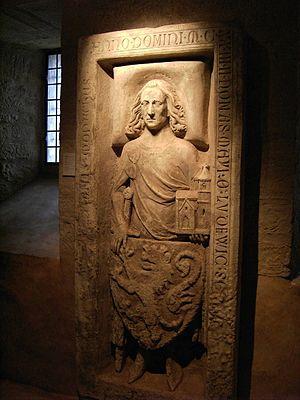
Louis le Sauteur, né vers 1042 et mort le 8 mai 1123 à l'abbaye de Reinhardsbrunn près de Friedrichroda, est un aristocrate allemand. Il fut comte en Thuringe à partir de 1056 et jusqu'à sa mort. Peu de choses sont connues sur lui, même s'il est l'objet de nombreuses légendes.